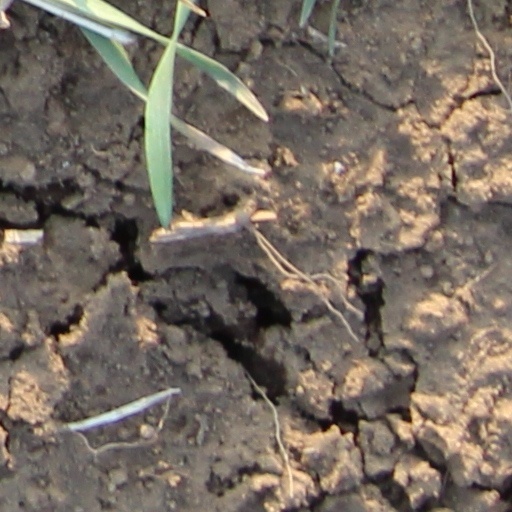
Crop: wheat